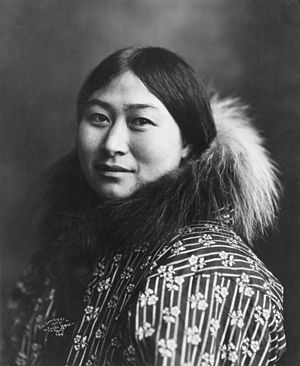
Inuitter
Inuitter er en fællesbetegnelse for en række arktiske folkeslag i Grønland og Canada, der nedstammer fra Thule-kulturen.